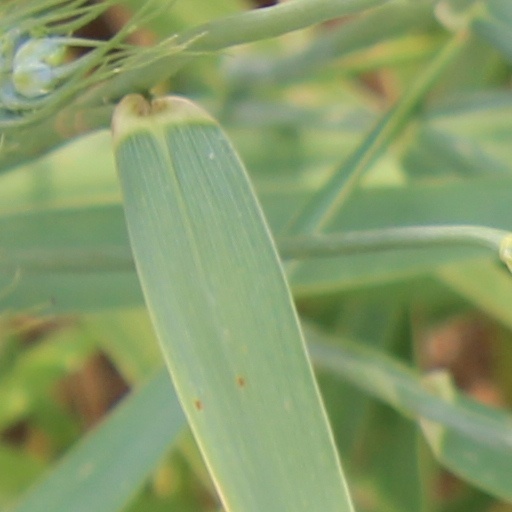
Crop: wheat